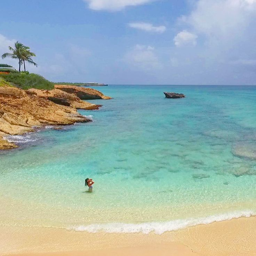
hidden cove at the west end .